Saraya Bevis

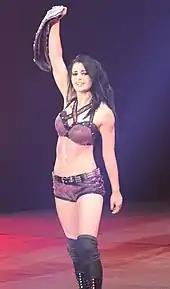
Paige after winning the WWE Divas Championship in her main roster debut in April 2014

Paige surprisingly made her main roster debut on 7 April 2014 episode of "Raw", the night after WrestleMania XXX, congratulating Divas Champion AJ Lee on her successful title defence at the pay-per-view event, after which AJ slapped Paige, challenging her to an impromptu match for the championship, which Paige quickly won using one of her signature moves, the "Paige-turner", making her the youngest Divas Champion in history at the age of 21, the first Diva to win the title in her debut match and the only woman to hold both Divas and NXT Women's Championships at the same time. Paige had her first successful title defence on 28 April episode of "Raw" in an impromptu match against Brie Bella, which went to a no contest due to Kane attacking Brie, as Paige escaped. In her first successful title defence on pay-per-view, Paige defeated Tamina Snuka on 4 May at Extreme Rules.